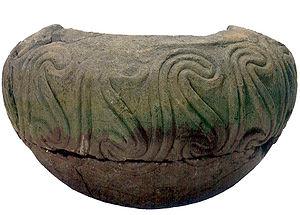
Ilidža est une municipalité de Bosnie-Herzégovine située dans le canton de Sarajevo et dans la Fédération de Bosnie-et-Herzégovine.
Sarajevo, prononcé [saʁajɛvo], est la capitale et la plus grande ville de Bosnie-Herzégovine. Traversée par la rivière Miljacka, la ville fait partie du canton de Sarajevo, l'un des dix de Bosnie-et-Herzégovine.
Cet article présente les faits saillants de l'histoire de la ville de Sarajevo, la capitale et la plus grande ville de Bosnie-Herzégovine.